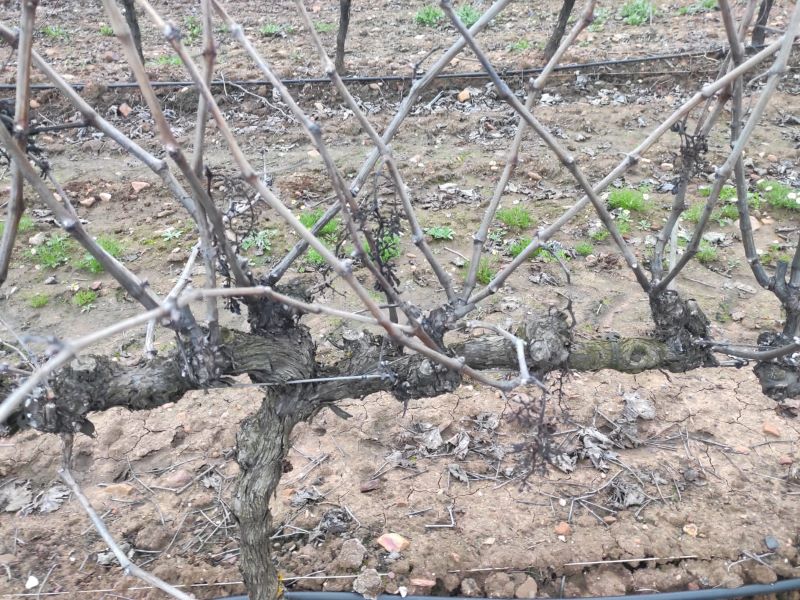
Unpruned shoots: 15
Pruned shoots: 0
Trunks: 2